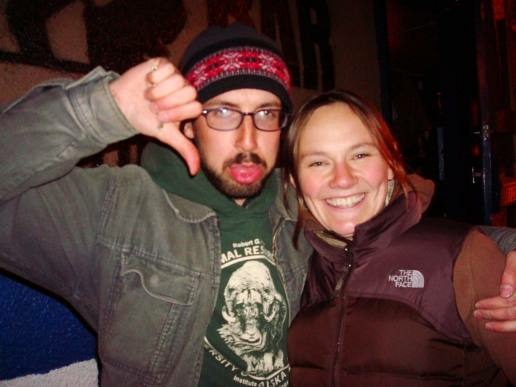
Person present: Yes